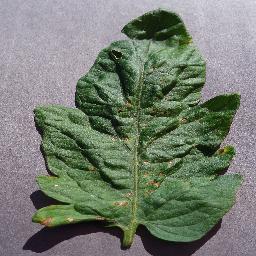
Label: Tomato___Target_Spot